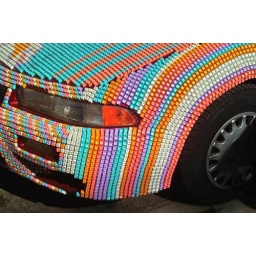
Geeks can now roam the streets in their own QWERTY keyboard car